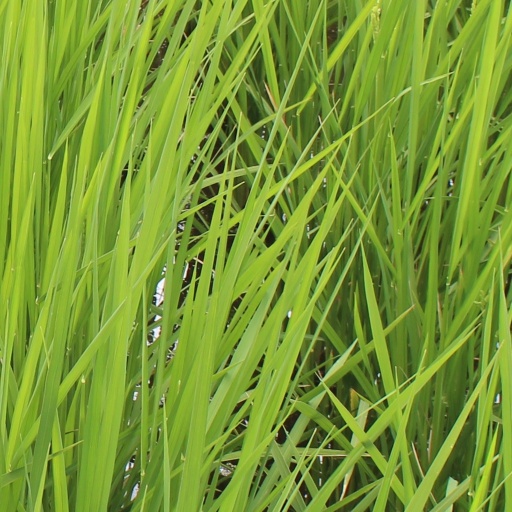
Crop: rice